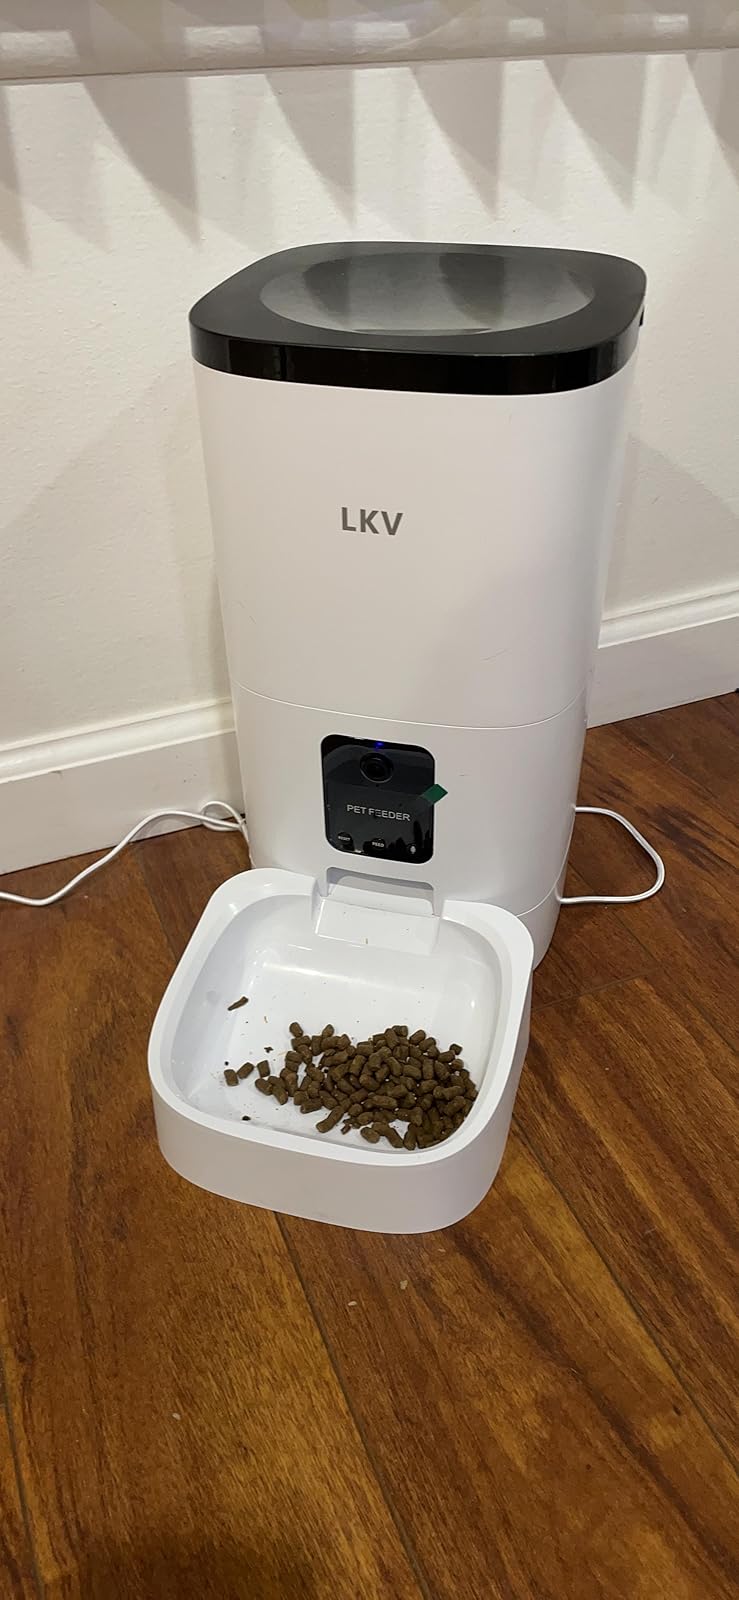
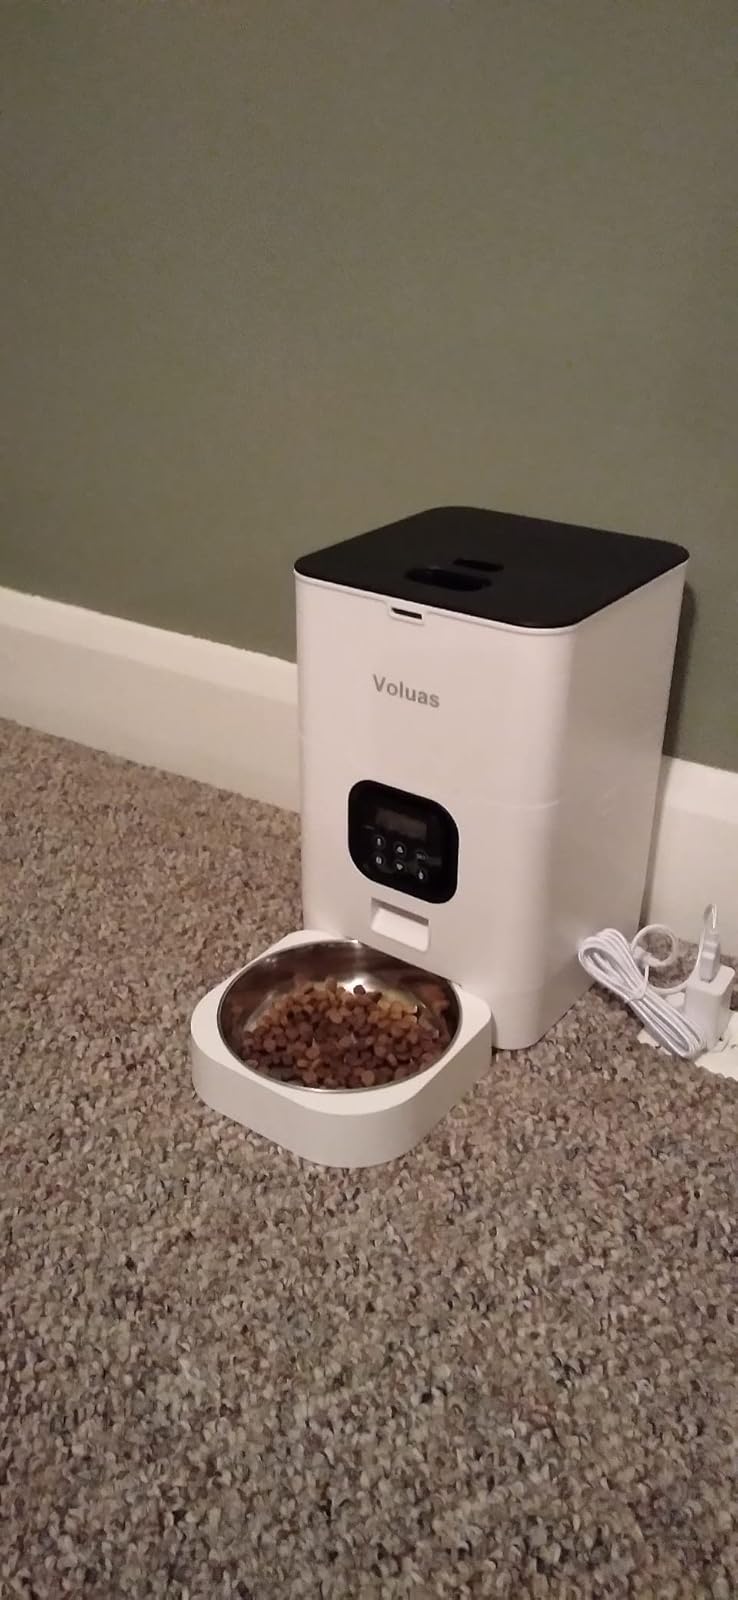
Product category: items_feeder
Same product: no